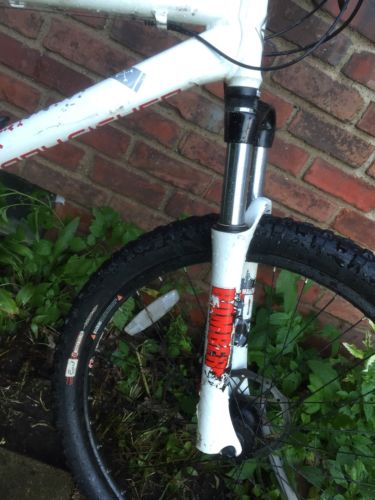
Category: bicycle